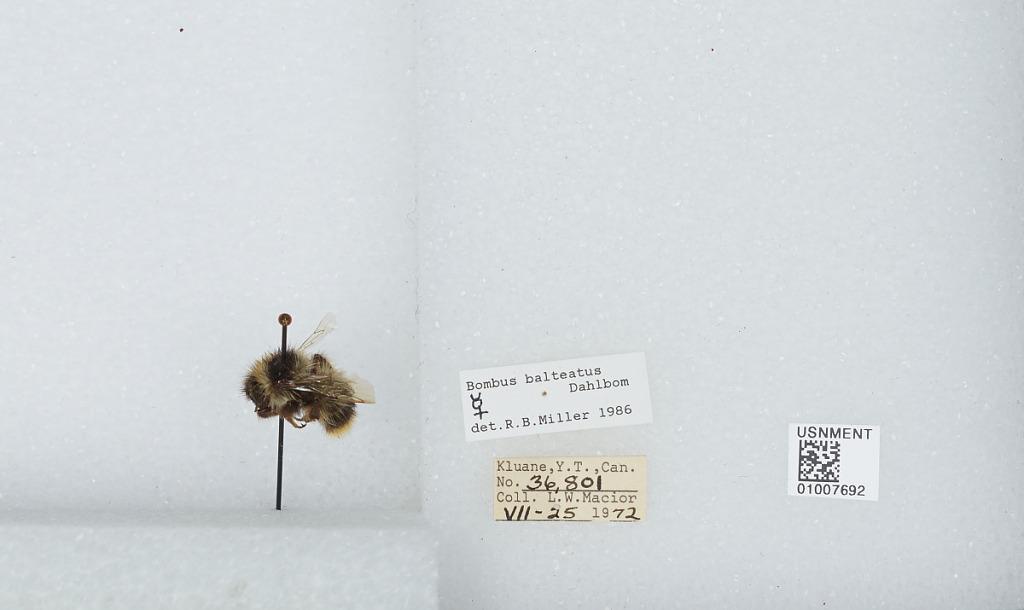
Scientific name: Bombus (Alpinobombus) balteatus Dahlbom
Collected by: L. Macior
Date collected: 1972-7-25
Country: Canada
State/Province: Yukon Territory
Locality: Kluane National Park Reserve
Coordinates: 60.75, -139.5
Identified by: Miller, R. B.